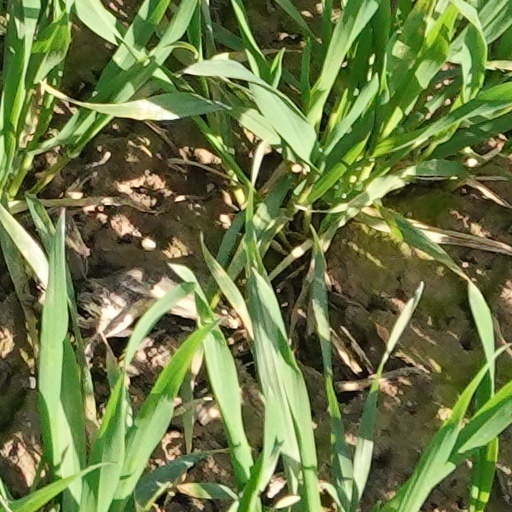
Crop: wheat